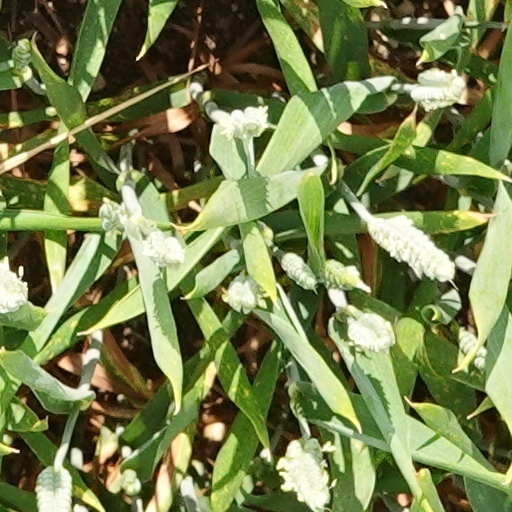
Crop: wheat